Teatro La Quindicina

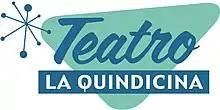

Teatro La Quindicina was founded in 1982 Edmonton, Alberta, by Stewart Lemoine at the inaugural Edmonton International Fringe Festival to create comedies for Edmonton audiences. From its origins in the production of "All These Heels", the company has grown over 40 years in Edmonton's theatre scene, producing the comedies of Stewart Lemoine, new plays from the company's ensemble of artists, and vintage comedies from the last mid-century.